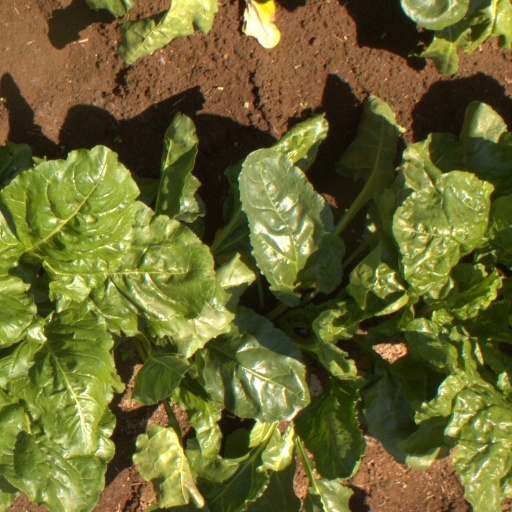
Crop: sugar beet